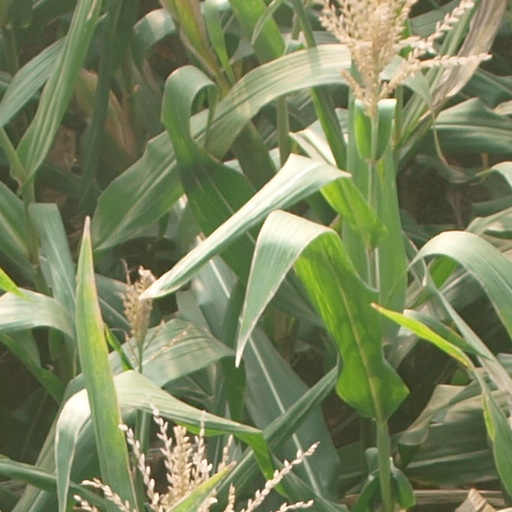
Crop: maize; corn